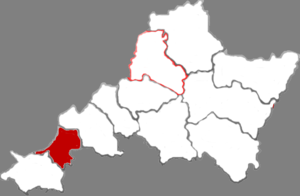
Jiexiu est une ville de la province du Shanxi en Chine. C'est une ville-district placée sous la juridiction administrative de la ville-préfecture de Jinzhong.